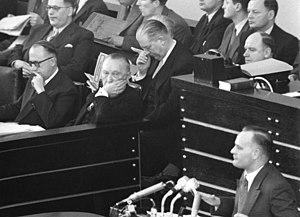
Walter Hallstein, né le 17 novembre 1901 à Mayence et mort le 29 mars 1982 à Stuttgart, est un professeur, haut fonctionnaire, puis, après 1950, diplomate et homme politique chrétien-démocrate. Il fut le premier président de la Commission de la Communauté économique européenne et est également considéré comme l'un des Pères de l'Europe.